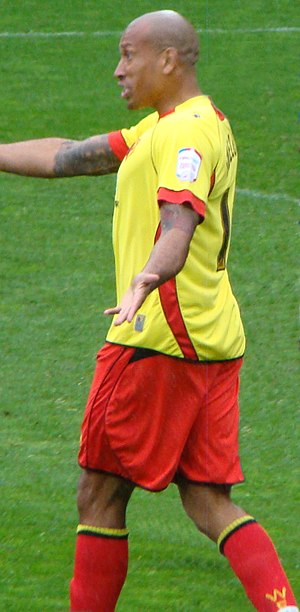
Chris Iwelumo / Statistik / Klub
Iwelumo i kamp for Watford
Christopher Robert "Chris" Iwelumo er en tidligere skotsk fodboldspiller, som blandt andet har spillet for Burnley F.C., Wolverhampton Wanderers, Stoke City samt den danske klub Aarhus Fremad. Han spillede for Århus Fremad, da klubben havde sin storhedstid i slutningen af 1990'erne, hvor klubben bl.a. spillede i den danske Superliga. Efter sit ophold i Danmark vendte han tilbage til Storbritannien, hvor han fik kontrakt med klubben Stoke City. Han fik dog først sit endelige gennembrud i den engelske klub Colchester United, som på daværende tidspunkt spillede i den engelske 2. division. Han står noteret for 15 Premier League-optrædender, alle for Wolverhampton, og fire kampe for det skotske landshold.